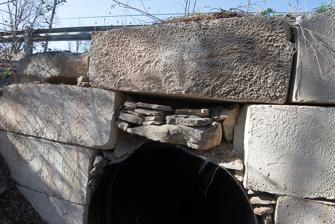
Building: Brand Hollow Road Stone Arch Bridge
Country: United States of America
Year built: 1892
United States historic place Brand Hollow Road Stone Arch Bridge U.S. National Register of Historic Places Bridge in 2016 Show map of New York Show map of the United States Nearest city West Durham, New York Coordinates 42°24′12″N 74°14′22″W / 42.40333°N 74.23944°W / 42.40333; -74.23944 Area less than one acre Built 1892 Architect Cunningham, Jeremiah NRHP reference No. 08000271 Added to NRHP April 10, 2008 Brand Hollow Road Stone Arch Bridge is a historic stone arch bridge located at West Durham in Greene County, New York . It was constructed by Jeremiah Cunningham in 1892–1893, and is a single span, dry laid limestone bridge with a round arch. It is eight feet (2.4 m) wide, with a span of four and a half feet (1.4 m). It was listed on the National Register of Historic Places in 2008. References